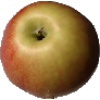
Label: Apple Red 2